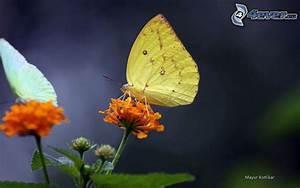
butterfly